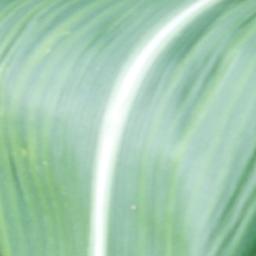
Label: Corn_(Maize)___Healthy